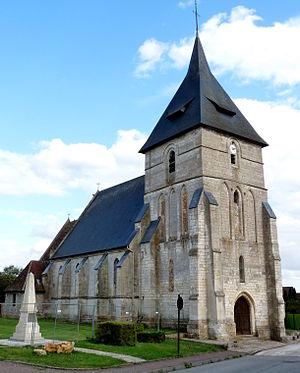
Église Sainte-Christine de Ferrières-Haut-Clocher
Cet article recense les monuments historiques français classés en 1954.
Cet article recense une partie des monuments historiques de l'Eure, en France.
Ferrières-Haut-Clocher est une commune française située dans le département de l'Eure en région Normandie.